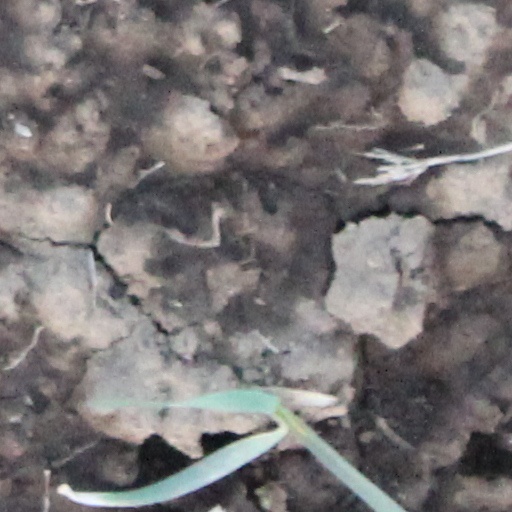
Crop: wheat